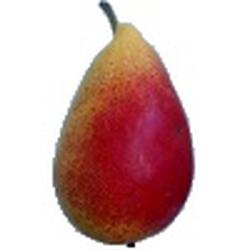
Label: Pear